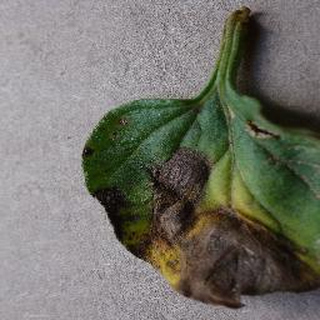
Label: tomato_early_blight